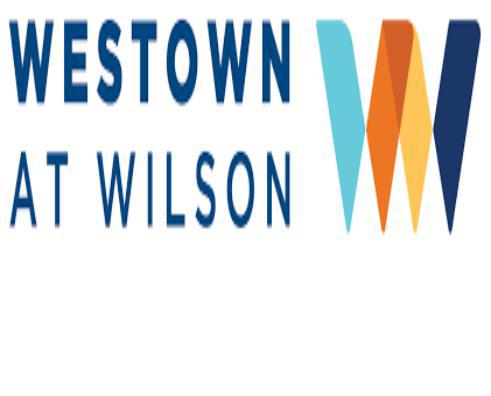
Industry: Sports